Roger Bennett (journalist)

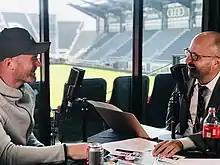
Bennett in 2022.

The podcast began on the Grantland network in 2011 and quickly established itself as the most popular football podcast in North America. Regular guests included Matthew McConaughey, John Oliver, Will Ferrell, and bands like The National, HAIM, and Jason Isbell, all of whom came on the show to discuss their footballing passions.